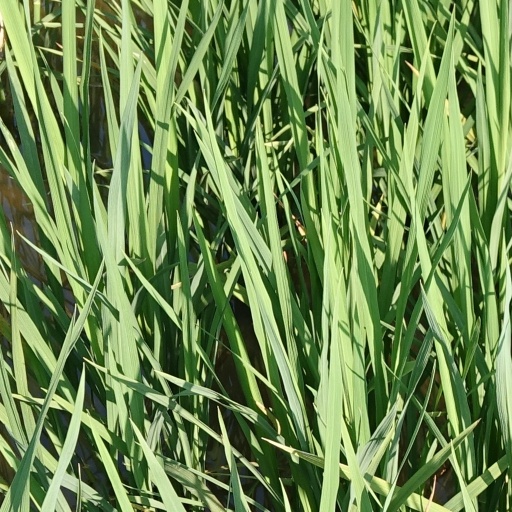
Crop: rice